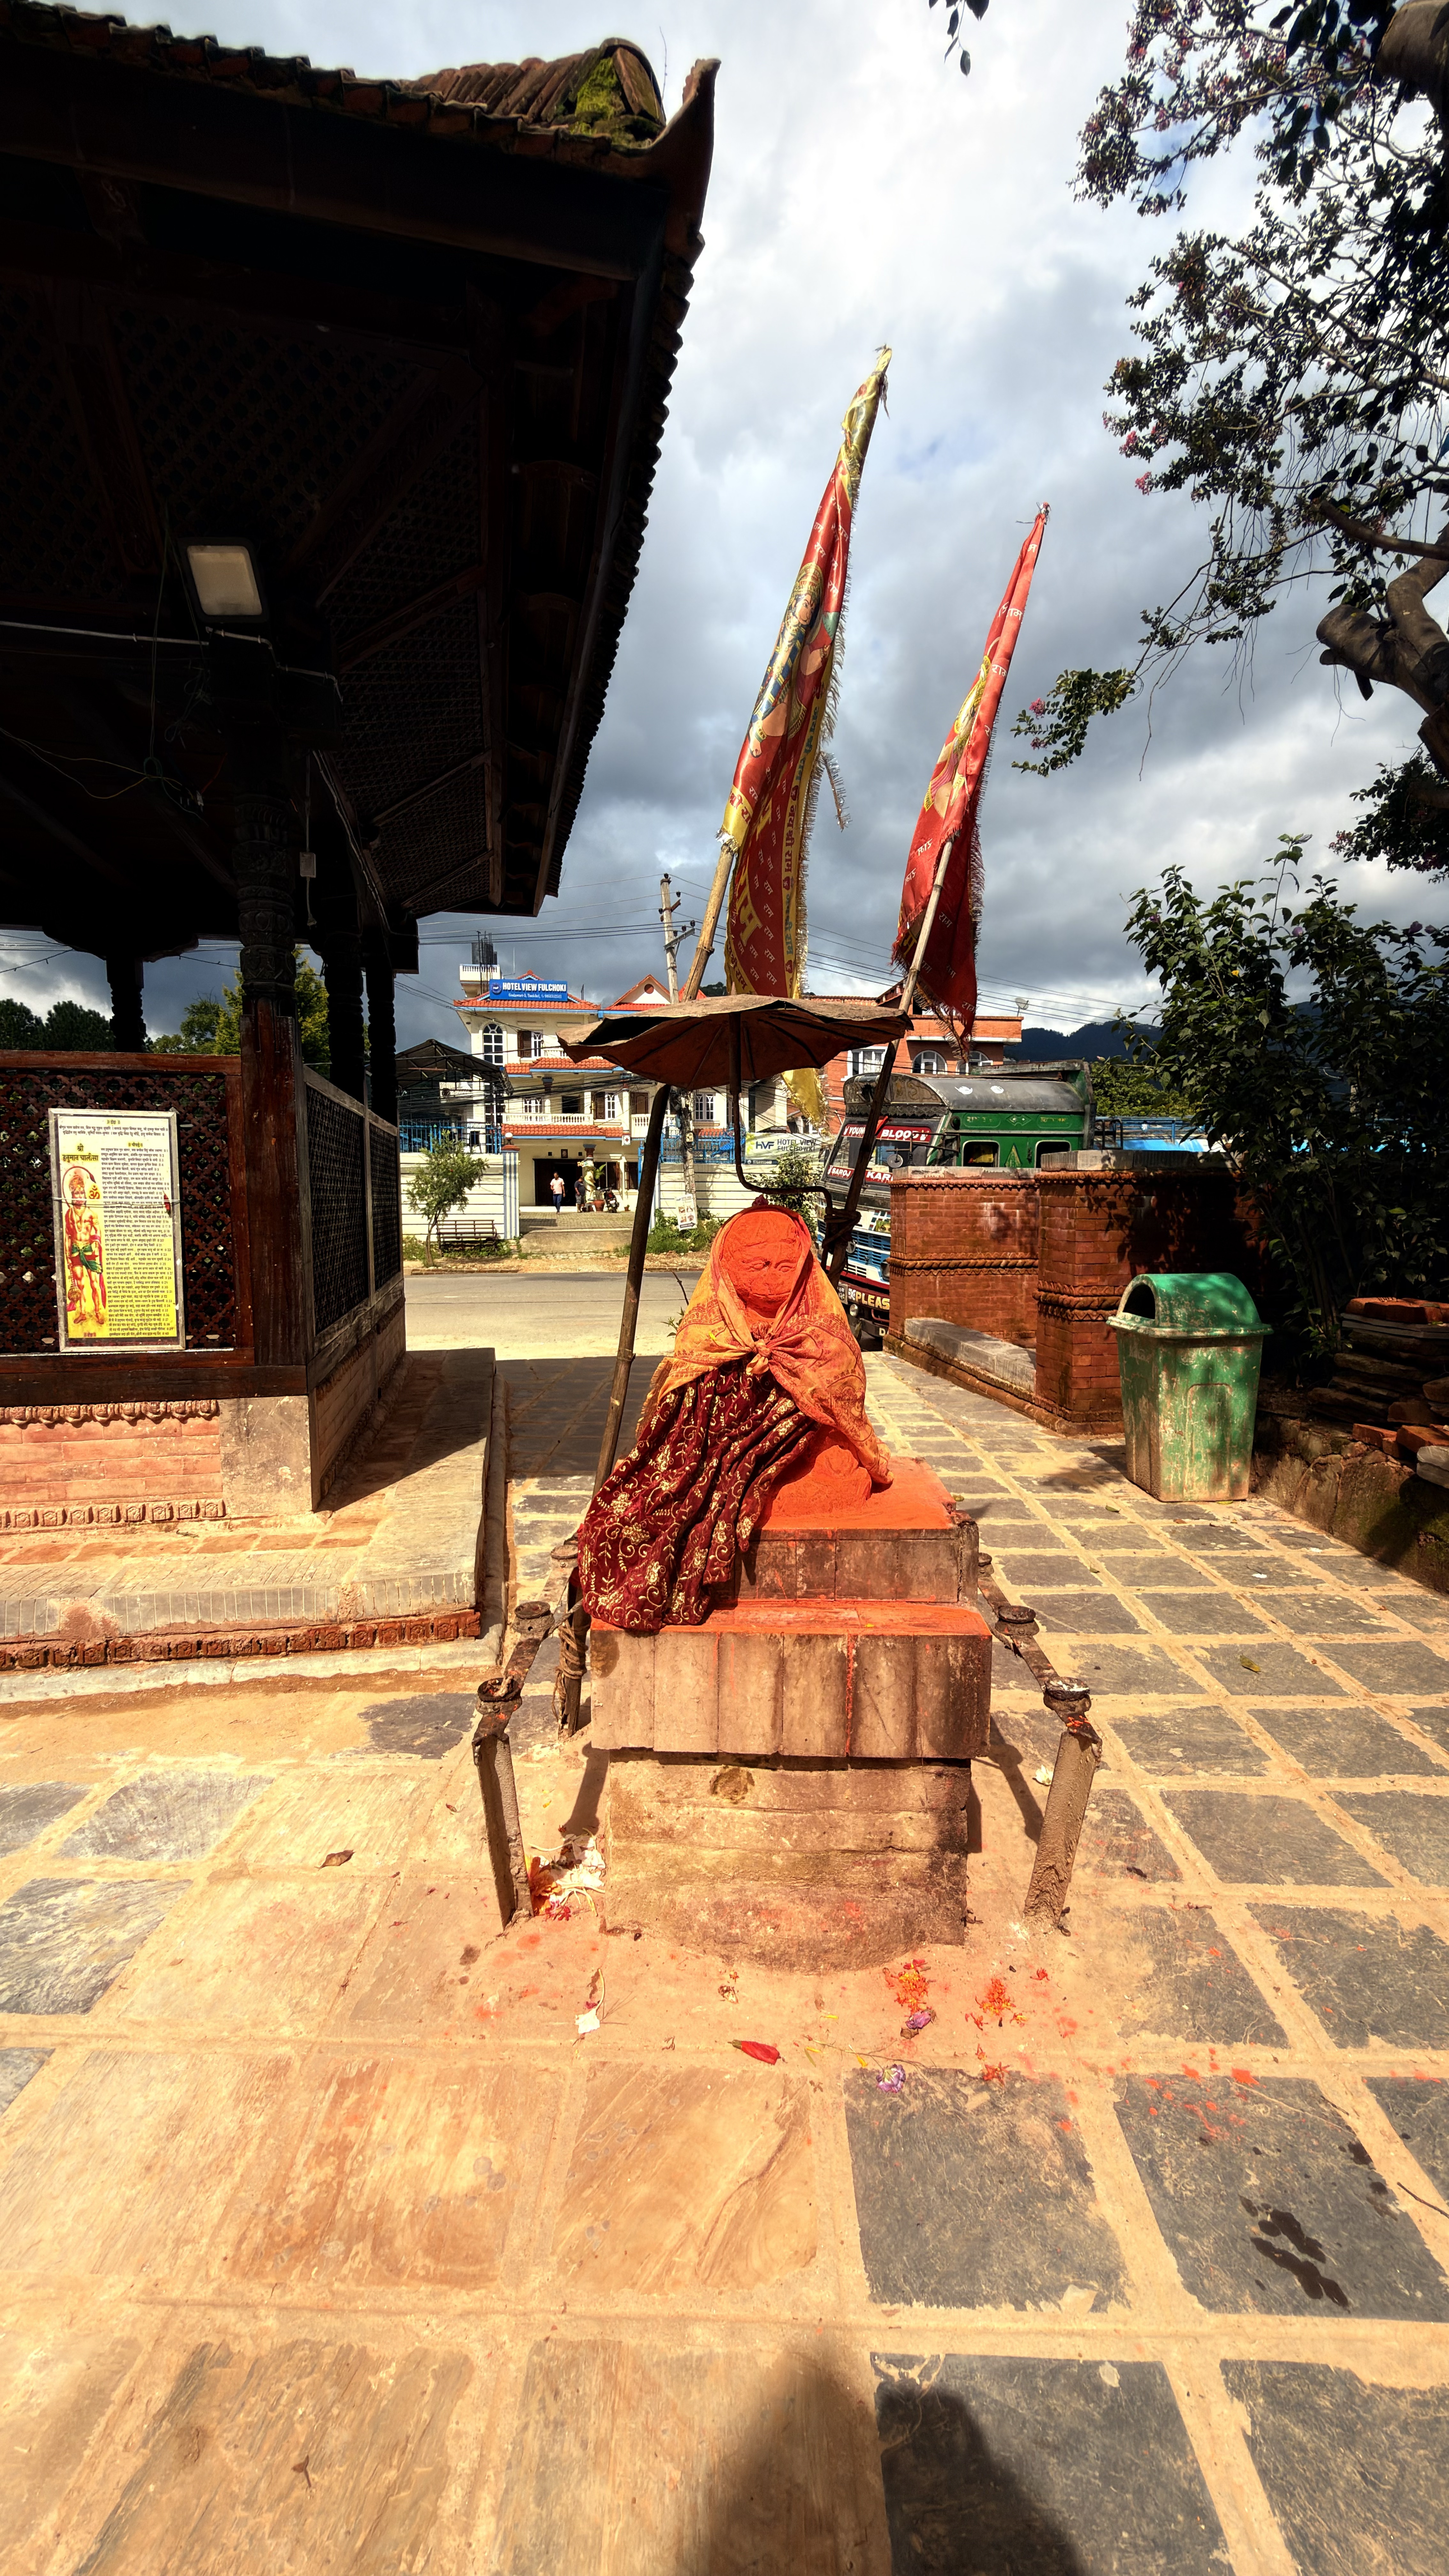
Heritage site: Ram_Temple